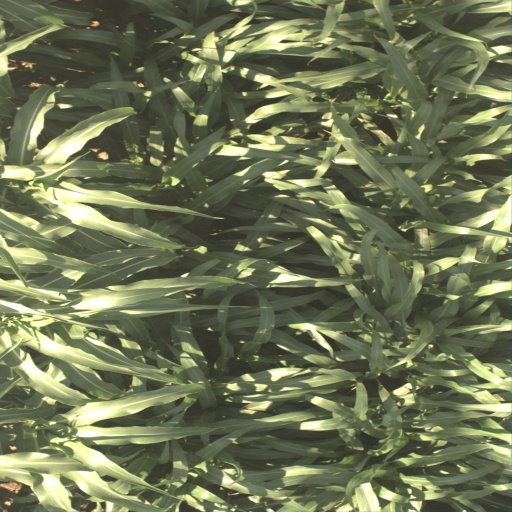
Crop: sorghum